JS Kabylie

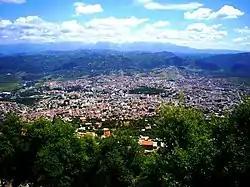
The city of Tizi Ouzou, in the Kabylia region.

In the 1920s, young Kabyles who played football in the streets of the city of Tizi Ouzou organized a mini inter-district championship under the leadership of Ahmed Astouati. Each district of the upper town (the "indigenous" town, "taddart" or tribe) had its team; participated in this tournament, young people from the districts of Aïn Hallouf, Tazegourt, Ihammoutène, Zellal and Tabnahlit. It is from these neighborhoods that a group of young people will emerge who aspired to the creation of a football club different from the Olympique de Tizi-Ouzou, a club created by the Europeans of Algeria. These young people formed a neighborhood selection made up of brothers Mesbahi Saïd and Ramdane, brothers Sebti Samir and Sofiane and brothers Rafaï Mohamed and Hocine, Harchaoui Omar, Zemirli Saïd, Souibes Rabah, Loukab Mohamed, Mekacher Amar, Boussad Ouamar, Mammar Mohamed, cousins Hammoutène Abderezak and Mohamed, Belhadj Khelifa, Chabaraka Ahmed, Assas Hocine, grouped around their dean Chikhaoui Mohamed Seghir then aged twenty, to create a sports society in order to participate in an official championship.